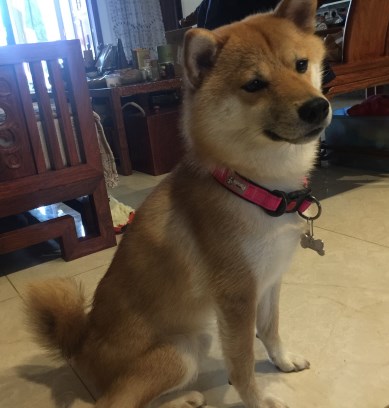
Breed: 1043-n000001-Shiba_Dog